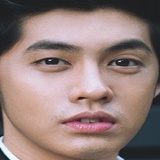
ca sĩ Noo Phước Thịnh